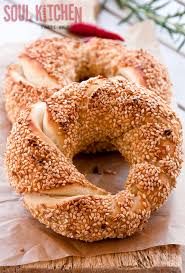
Yemek: simit